Heishiro Ogawa

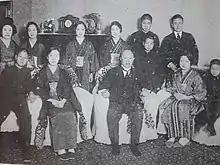
Heikichi Ogawa family

Heishiro Ogawa was the fourth son of Heikichi Ogawa, who served as the Minister of Justice and the Minister of Railways of Japan in the 1920s.